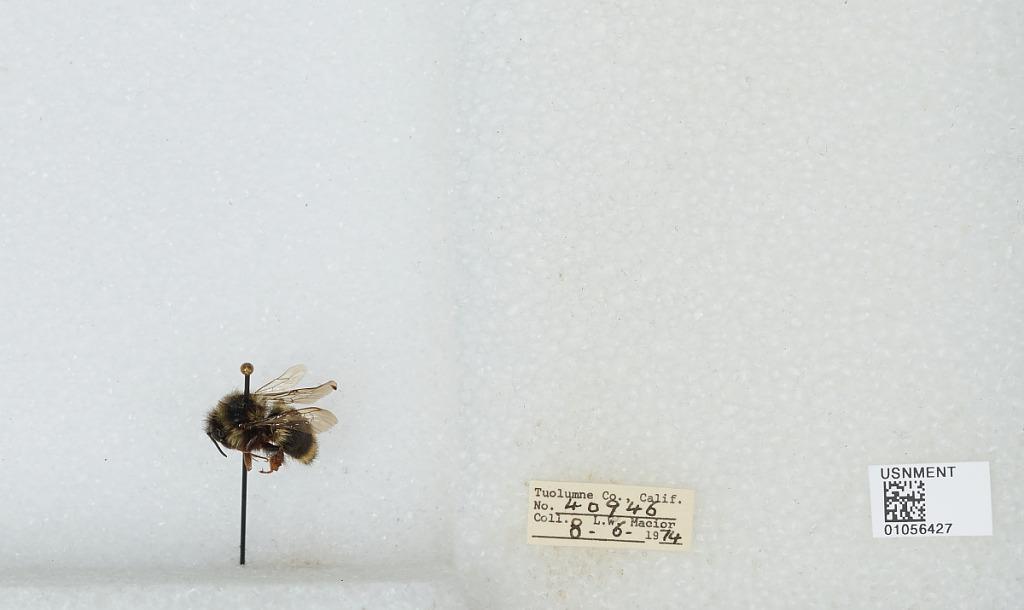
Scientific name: Bombus bifarius nearcticus
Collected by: L. Macior
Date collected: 1974-8-6
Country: United States
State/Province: California
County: Tuolumne
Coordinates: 38.02, -119.93